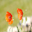
Label: poppy